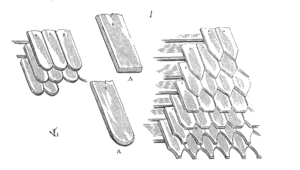
Ce lexique reprend les termes anciennement employés ou employés en maçonnerie.